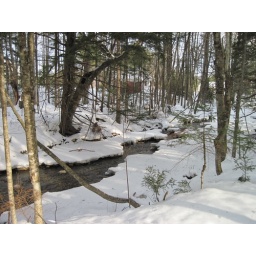
Taken on the Farm Loop near the second bridge with the snow shoe trail on the right of the river.